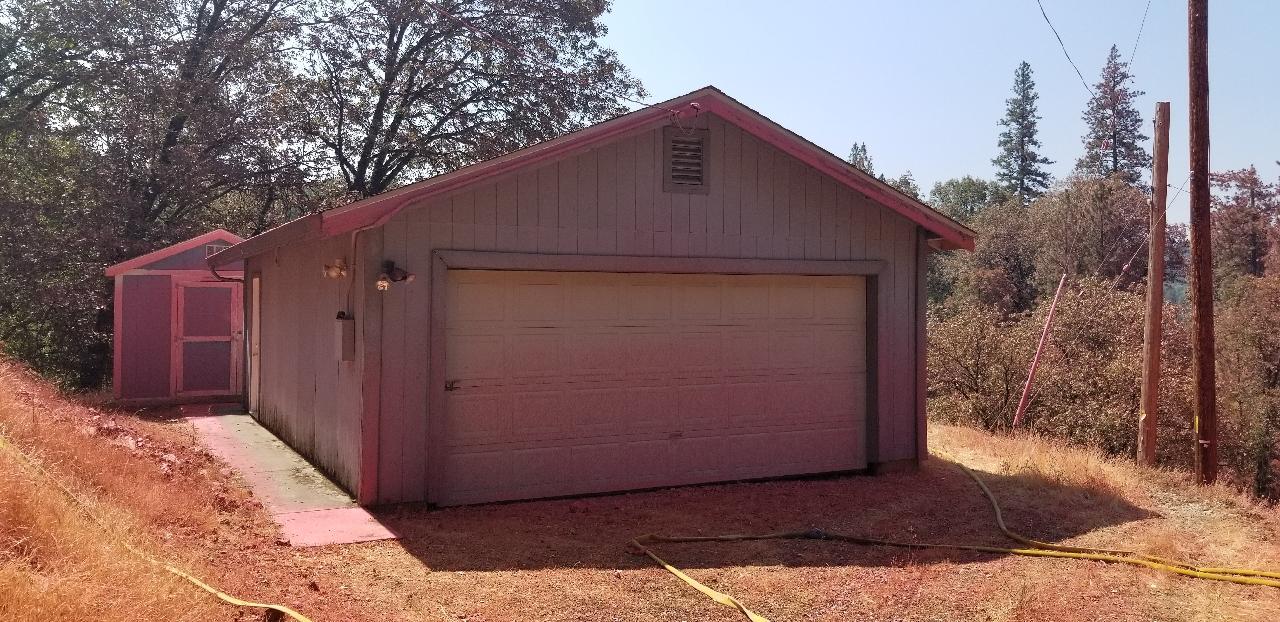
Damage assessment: no_damage